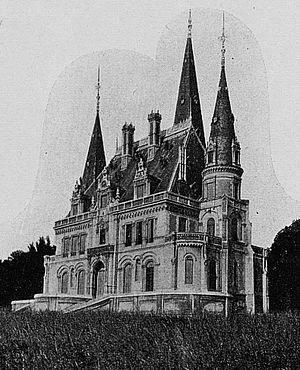
Dictionnaire illustré des communes du département du Rhône. Tome 1 / par MM. E. de Rolland et D. Clouzet.
Collonges-au-Mont-d'Or est une commune française intégrée à la collectivité territoriale de la métropole de Lyon, en région Auvergne-Rhône-Alpes.